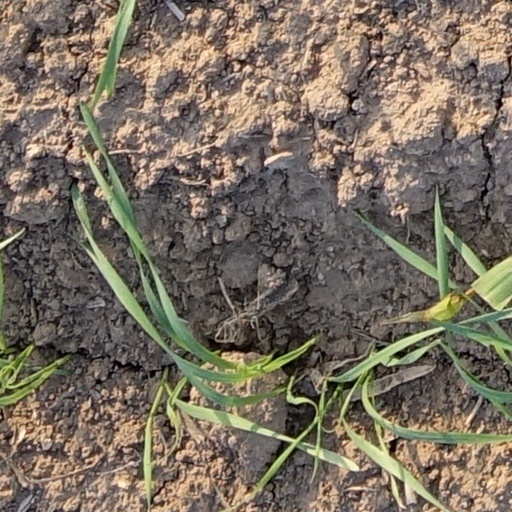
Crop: wheat